Poitín (film)

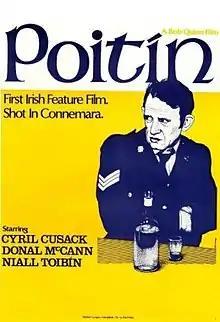

Poitín is a 1978 Irish crime drama film produced and directed by Bob Quinn, and starring Cyril Cusack, Donal McCann, and Niall Tóibín. It was the first feature film to be made entirely in Irish, and the first recipient of a film script grant from the Arts Council of Ireland.